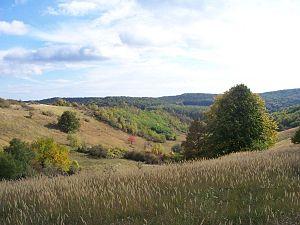
Baranya est un comitat du sud de la Hongrie. Situé dans la région statistique de Transdanubie méridionale, il a pour frontières les comitats de Somogy, Tolna, Bács-Kiskun, ainsi que la Croatie. Il a pour siège Pécs.